Hidden Fortress: The Last Princess

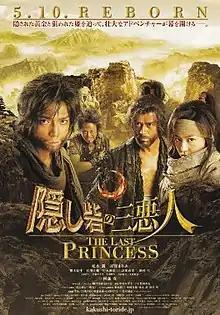
Theatrical release poster

is a 2008 Japanese film directed by Shinji Higuchi. A remake of the 1958 Akira Kurosawa film "The Hidden Fortress", it was released on 10 May 2008.